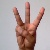
The image shows a hand gesture representing the letter 'W' in Indian Sign Language.